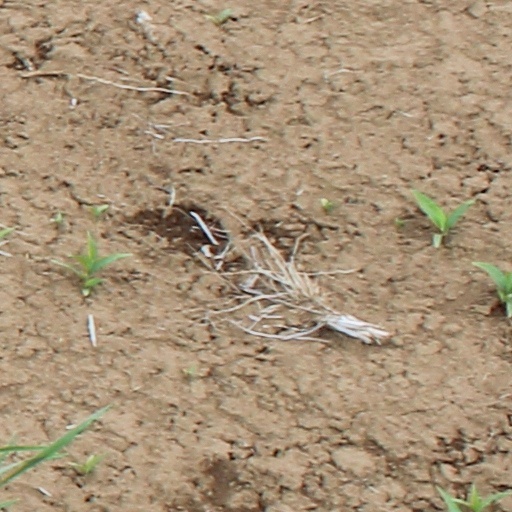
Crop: wheat